Hold on to Now

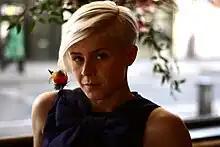
"Hold on to Now" was compared by music critics to the work of Swedish singer Robyn (pictured).

"Hold on to Now" received positive reviews from music critics, and Minogue considers it one of her favourite songs from the album. Neil Z. Yeung of AllMusic described the song as one of the album's highlights. Hannah Mylrea of "Rolling Stone" describes it as "late-night shimmer" and compares it to Minogue's 2010 single "Get Outta My Way" for "conjuring the same jubilation". According to "NME" writer Nick Levine, the song "feels like an upbeat successor" to Minogue's 2020 single "Say Something" and is the "sonic equivalent of a burst of confetti". According to Medium, the track "has a beautifully astronomical sound that soars upward as the glittering synths and choir erupt". "The Music" editor Bryget Chrisfield described it as a "wistful dancefloor banger".